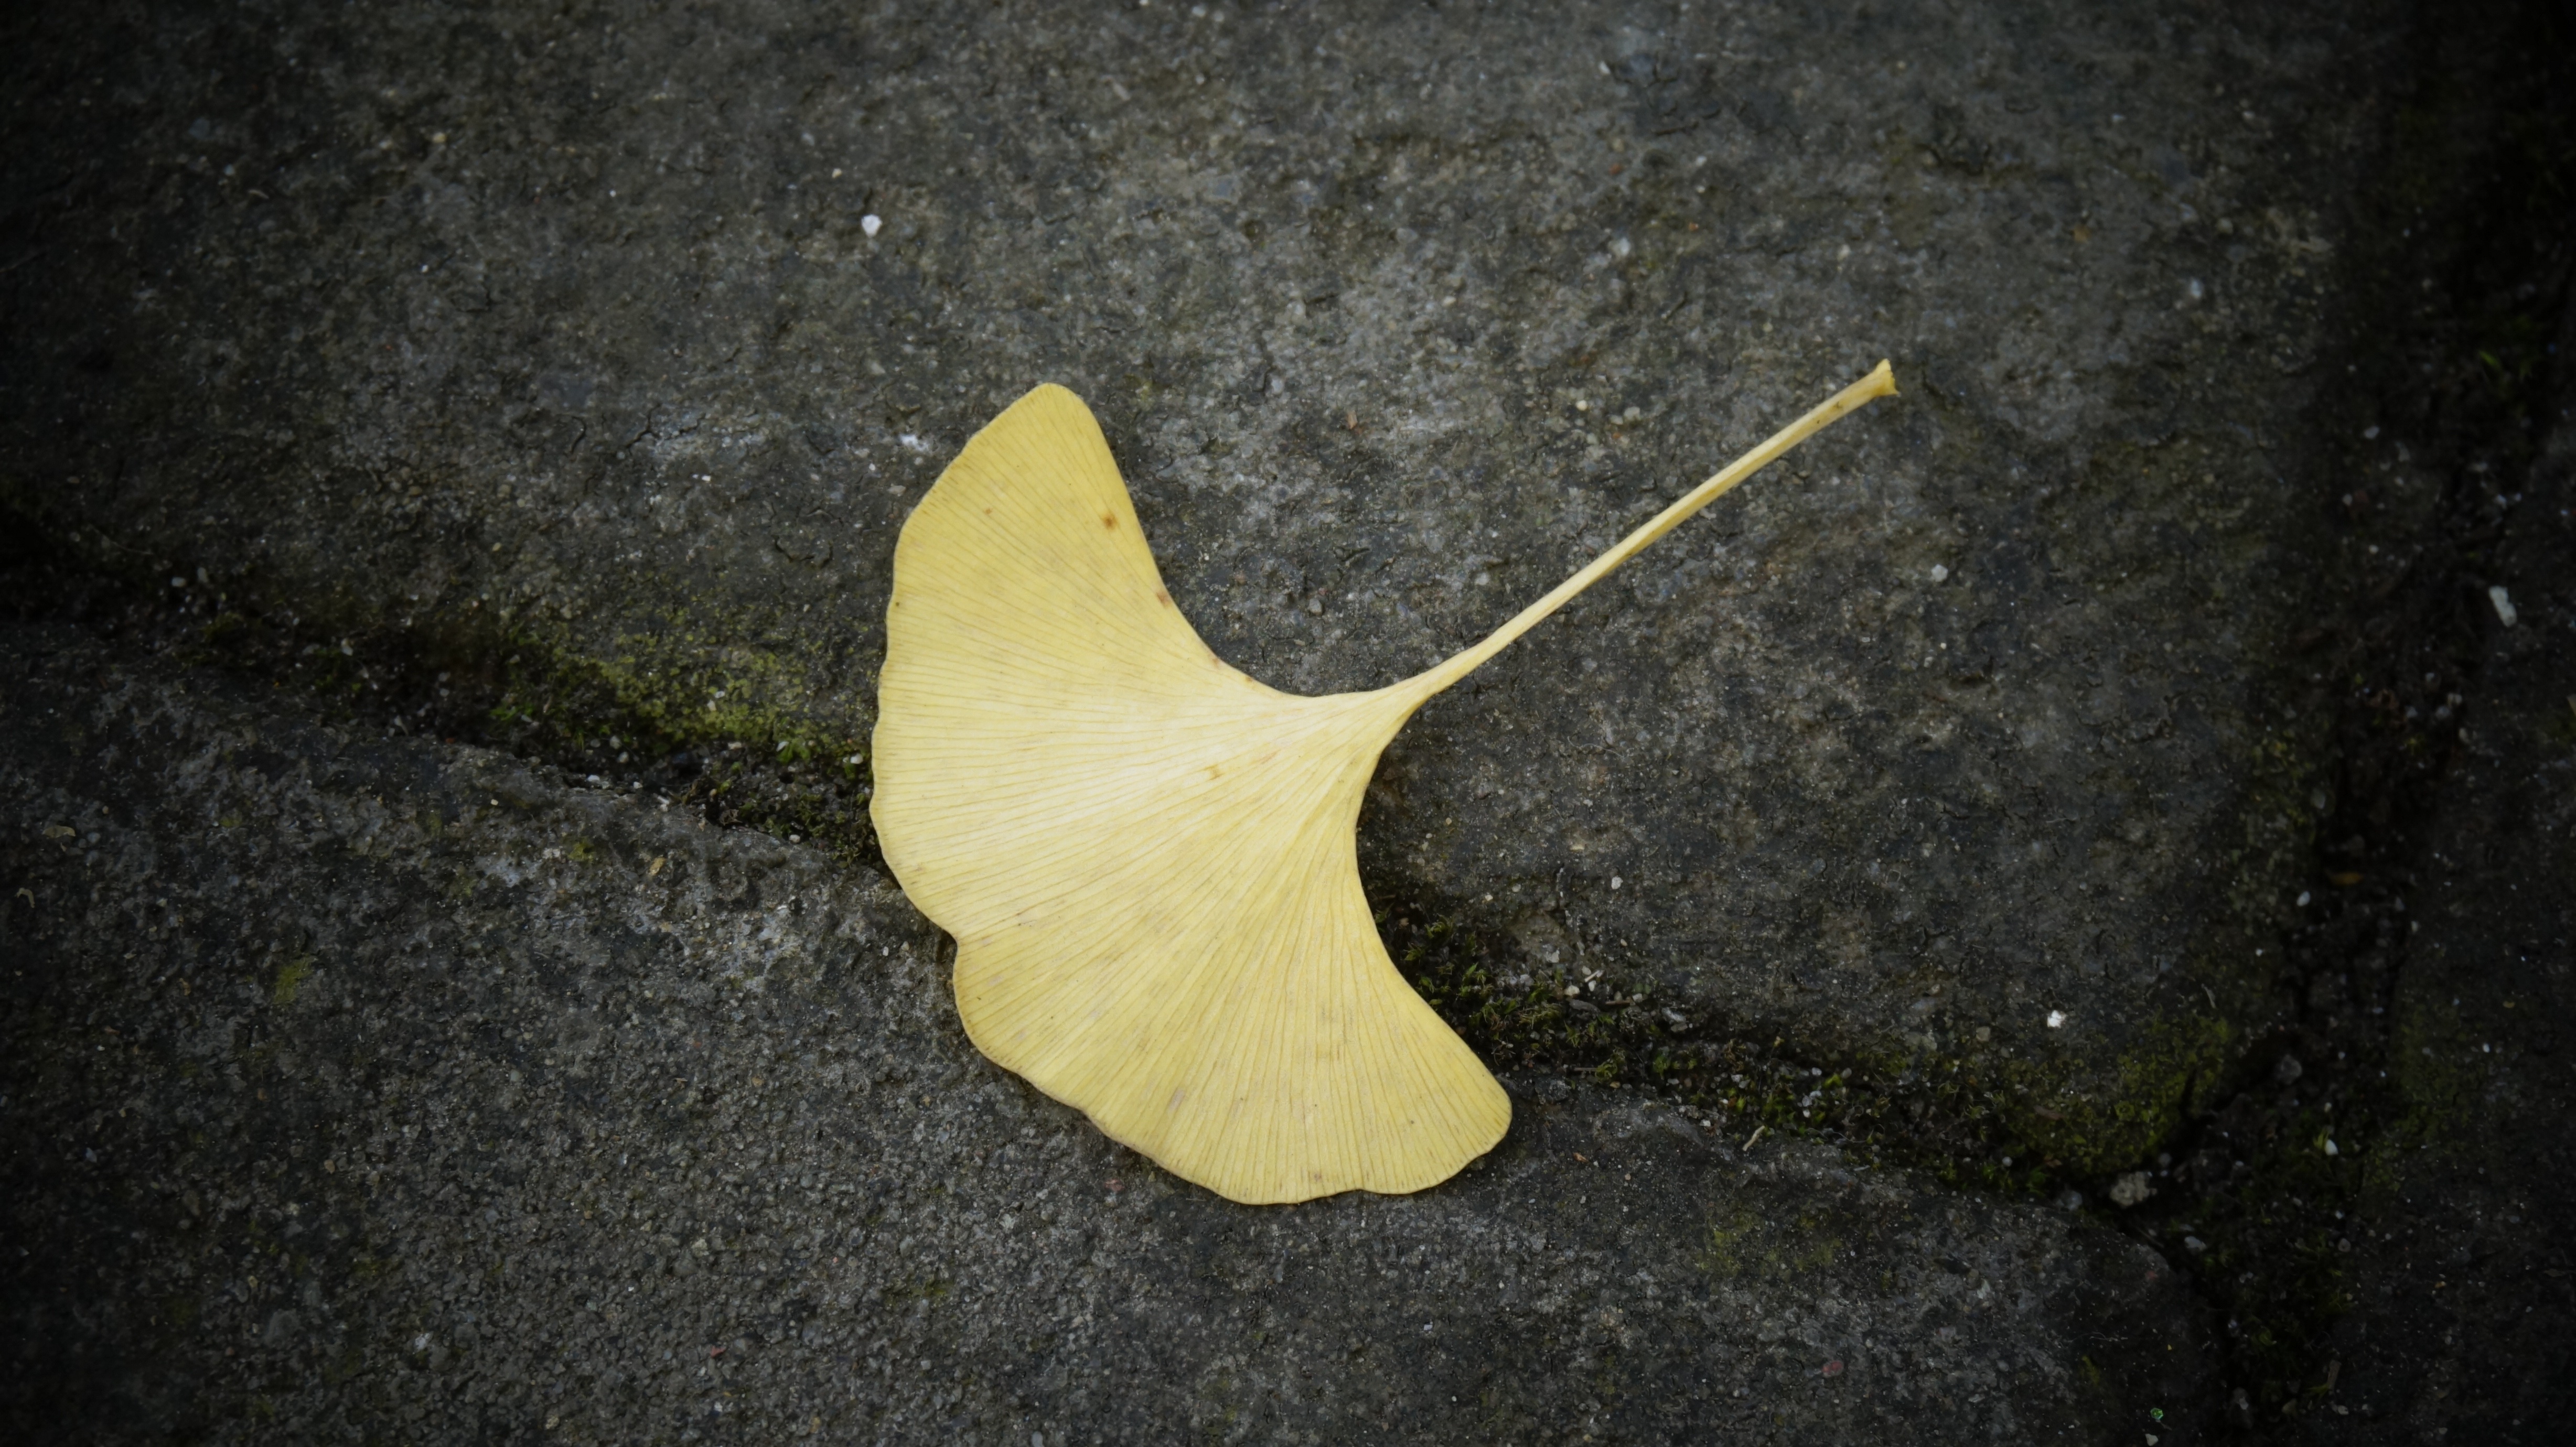
wing, leaf, green, yellow, material, ginkgo, dead leaves, macro photography, defoliation